Hawaii and the American Civil War

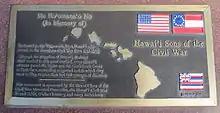
Memorial plaque for Hawaii Sons of the Civil War in the National Memorial Cemetery of the Pacific, Honolulu

Many veterans of the Civil War are buried in Honolulu's Oʻahu Cemetery, although most of the marked graves belong to veterans from other states who later settled in Hawaii.